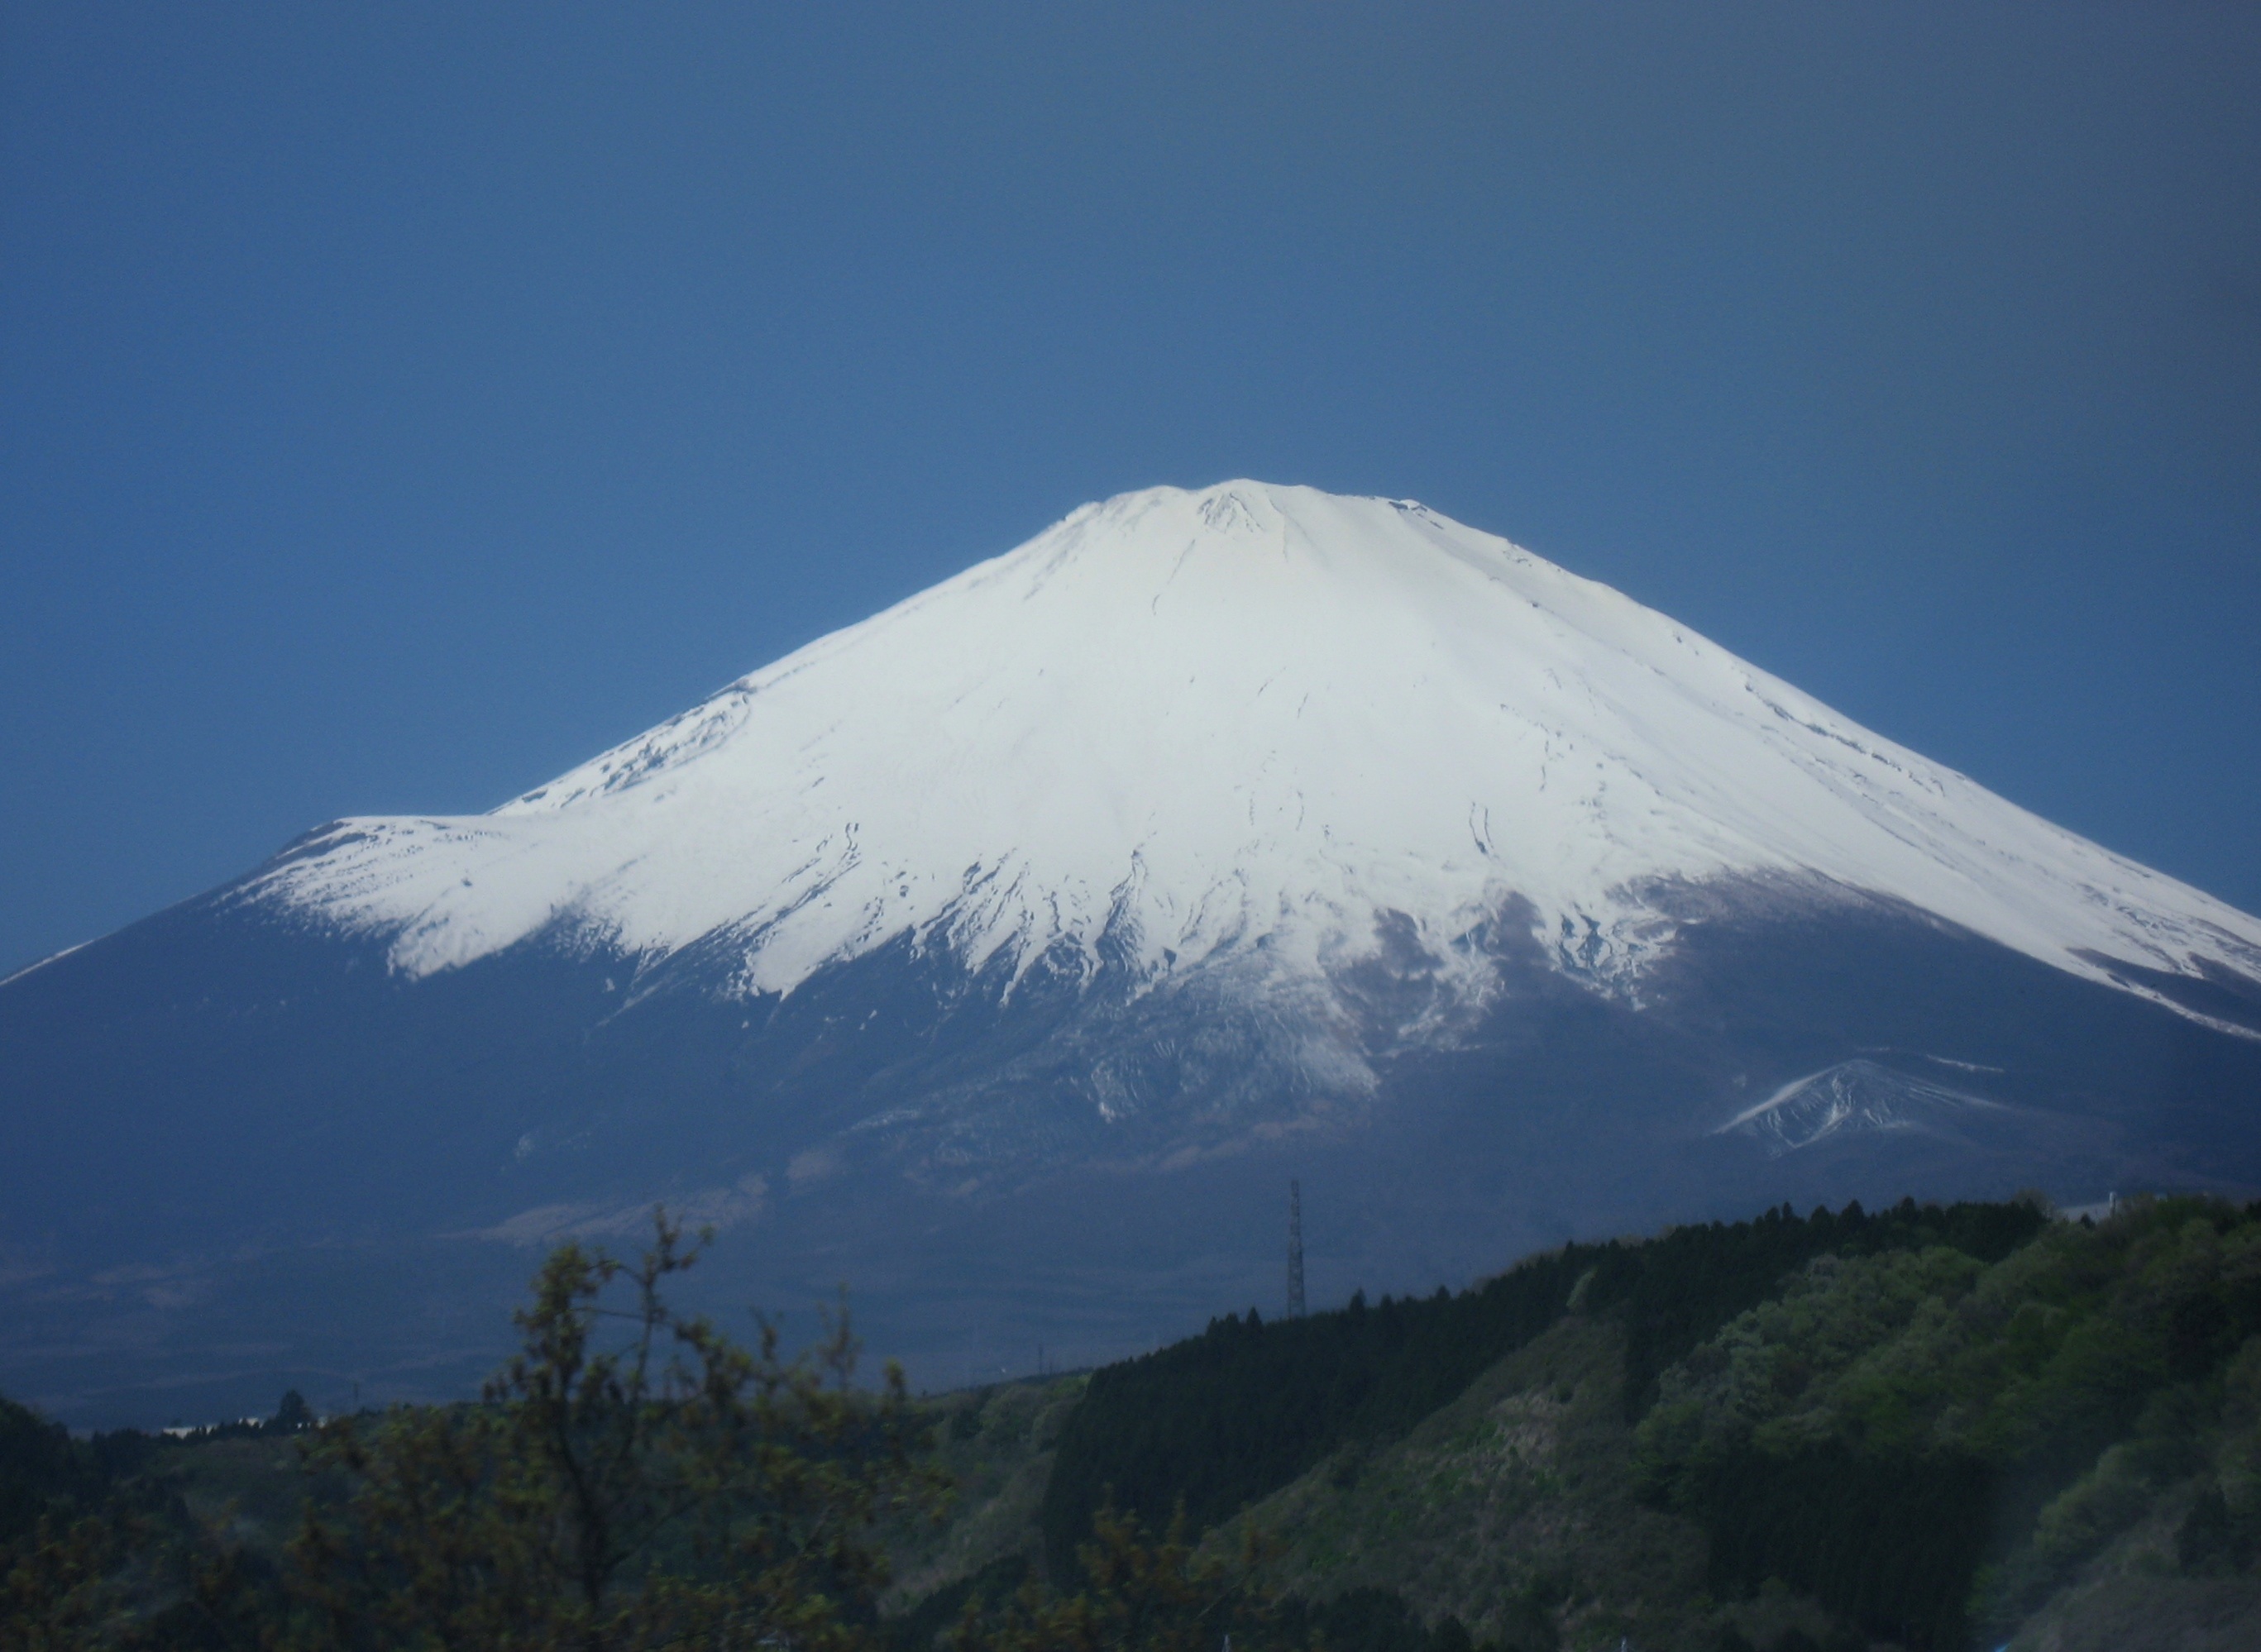
forest, mountain, snow, winter, road, hill, mountain range, volcano, blue, mountain climbing, ridge, summit, woods, alps, plateau, fell, ecosystem, mound, sky blue, mt fuji, landform, stratovolcano, shizuoka prefecture, gotemba, geographical feature, mountainous landforms, volcanic landform, shield volcano, high speed road